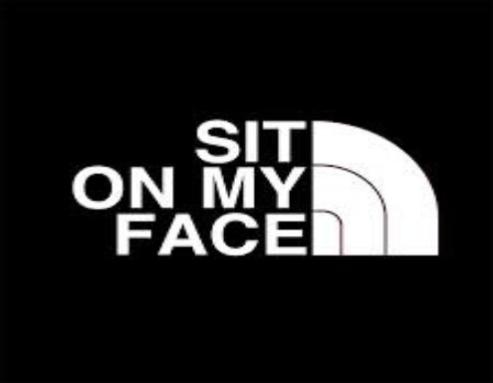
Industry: Clothes